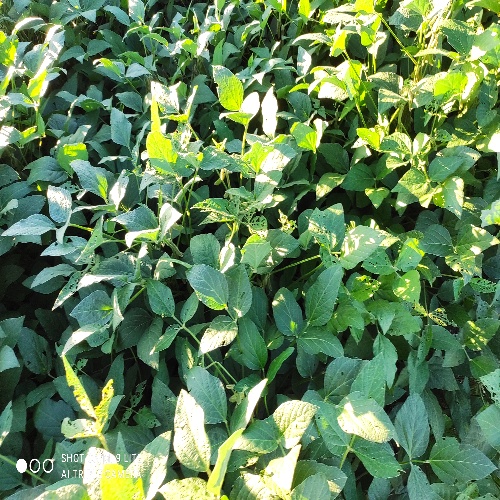
Label: Caterpillar